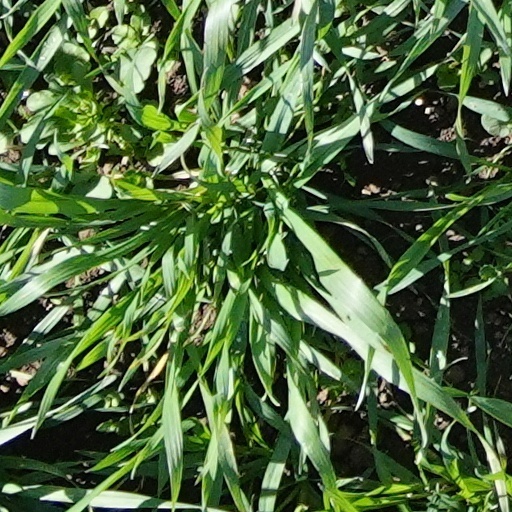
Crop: wheat